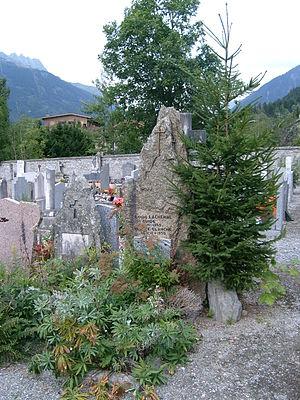
Louis Lachenal, né le 17 juillet 1921 à Annecy et mort le 25 novembre 1955 dans la vallée Blanche à Chamonix, est un alpiniste français, premier vainqueur avec Maurice Herzog, en 1950, de l'un des sommets de plus de huit mille mètres : l'Annapurna.